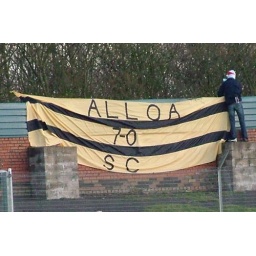
Supporters Club Flag fastened to the wall by JT. Note odd shoes and jazz mag in pocket.